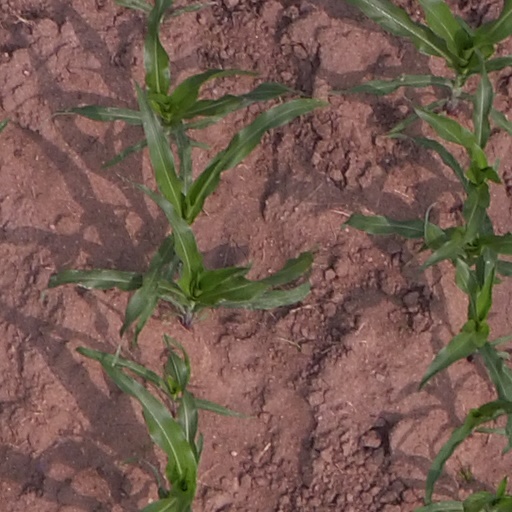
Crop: maize; corn